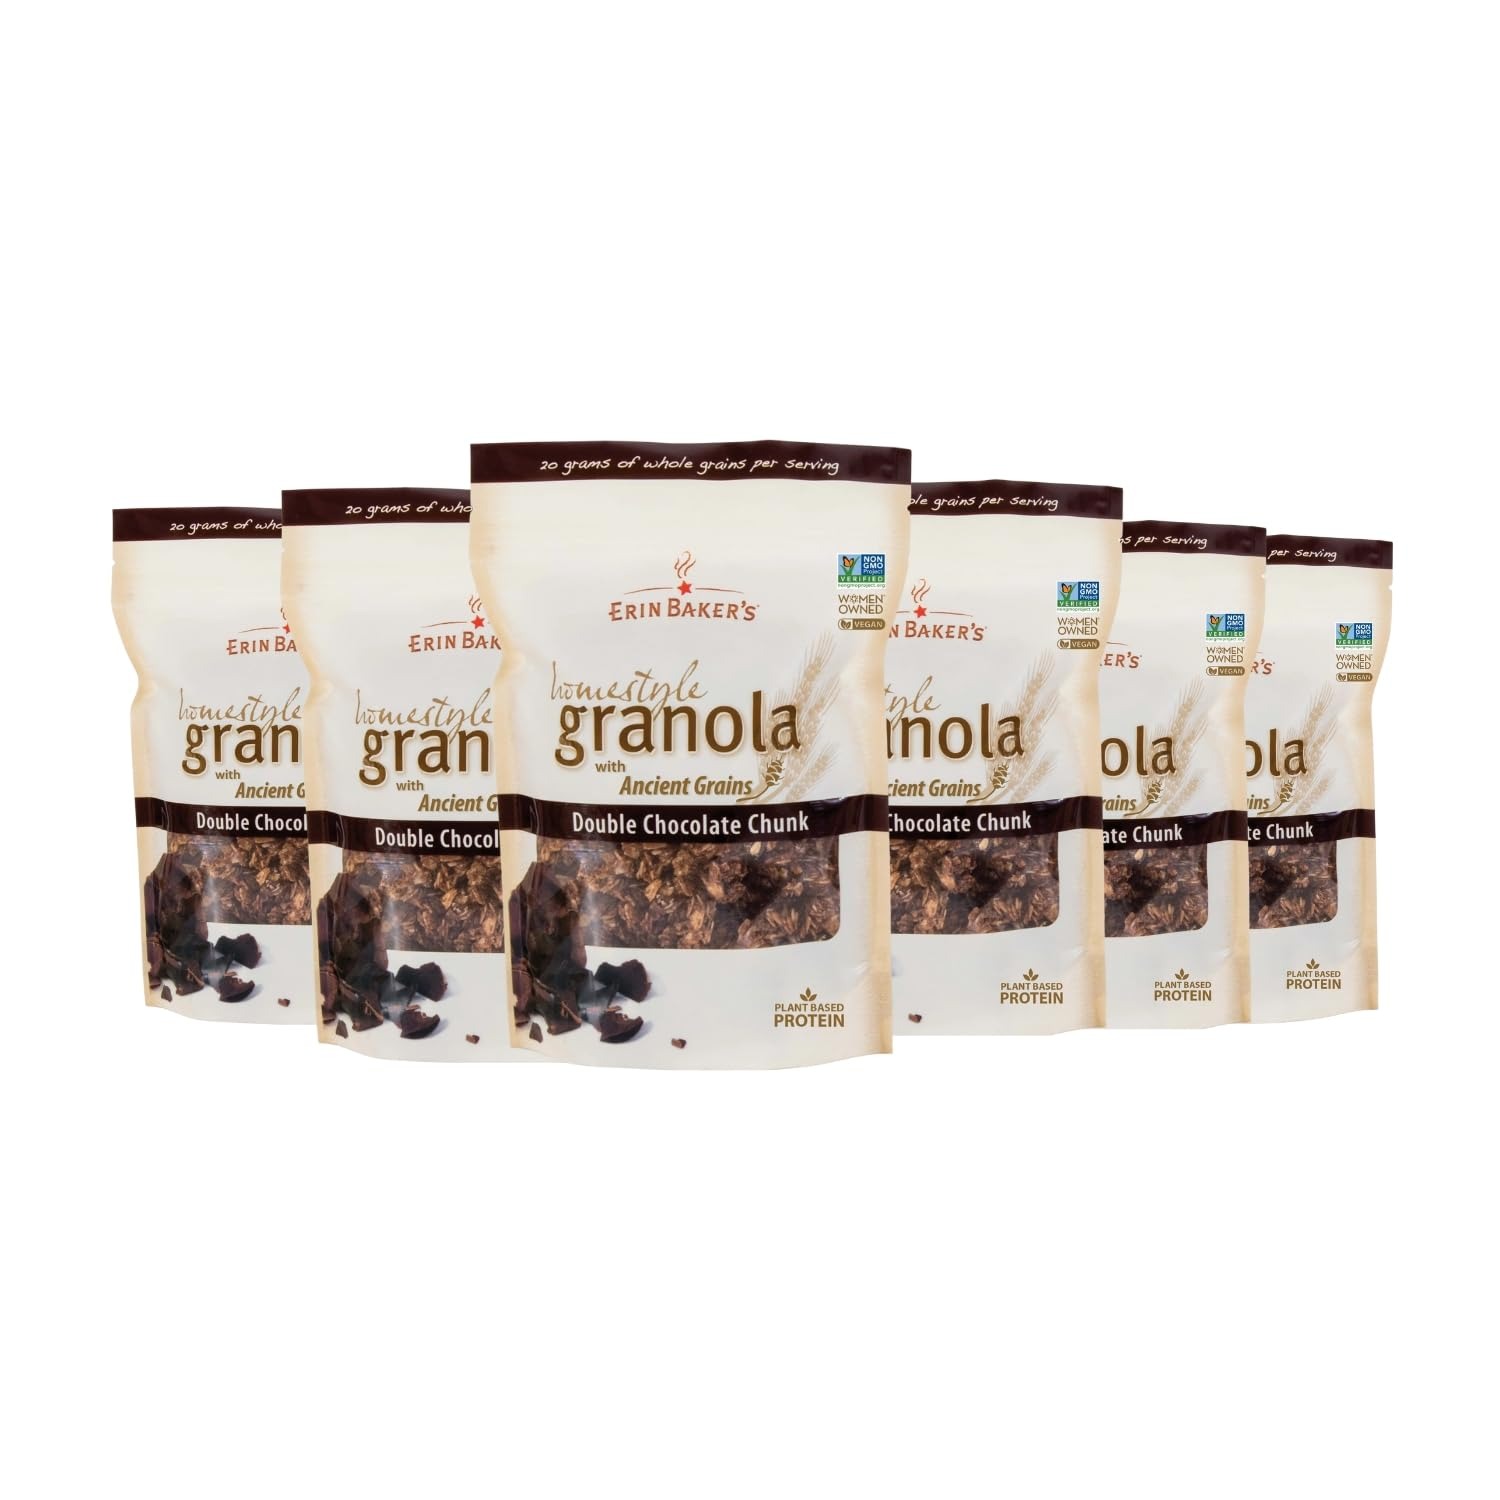
Item Name: Erin Baker's Homestyle Granola Cereal with Ancient Grains, Double Chocolate - Made from Natural Ingredients, Source of Plant-Based Protein - Vegan Friendly, Non-GMO, 12oz Bags, 6-Pack
Bullet Point 1: Hearty and Wholesome - Crafted with whole grain oats and natural ingredients for a satisfying, crunchy breakfast or snack. Packed with fiber and essential nutrients, it’s a delicious way to fuel your day.
Bullet Point 2: Naturally Sweetened - Free from artificial flavors, colors, and preservatives—so you can enjoy a guilt-free treat that tastes as good as it is for you. Ideal for anyone looking to enjoy clean, wholesome ingredients.
Bullet Point 3: Versatile Enjoyment - Enjoy with milk, yogurt, or as a crunchy topping for smoothie bowls and desserts. Great for lunchboxes, post-workout fuel, or even straight out of the bag—anytime, anywhere.
Bullet Point 4: Non-GMO and Clean - Made without genetically modified ingredients, supporting a healthier, more transparent diet. A trustworthy choice for those who value quality, sustainability, and mindful eating.
Bullet Point 5: Vegan Friendly - Formulated without dairy or animal products, this plant-based granola supports a clean, cruelty-free lifestyle. Carefully crafted for those who embrace plant-based living, it’s a nourishing option that aligns with your values.
Value: 72.0
Unit: Ounce

Price: 7.29